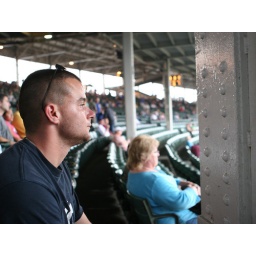
best seat in the house